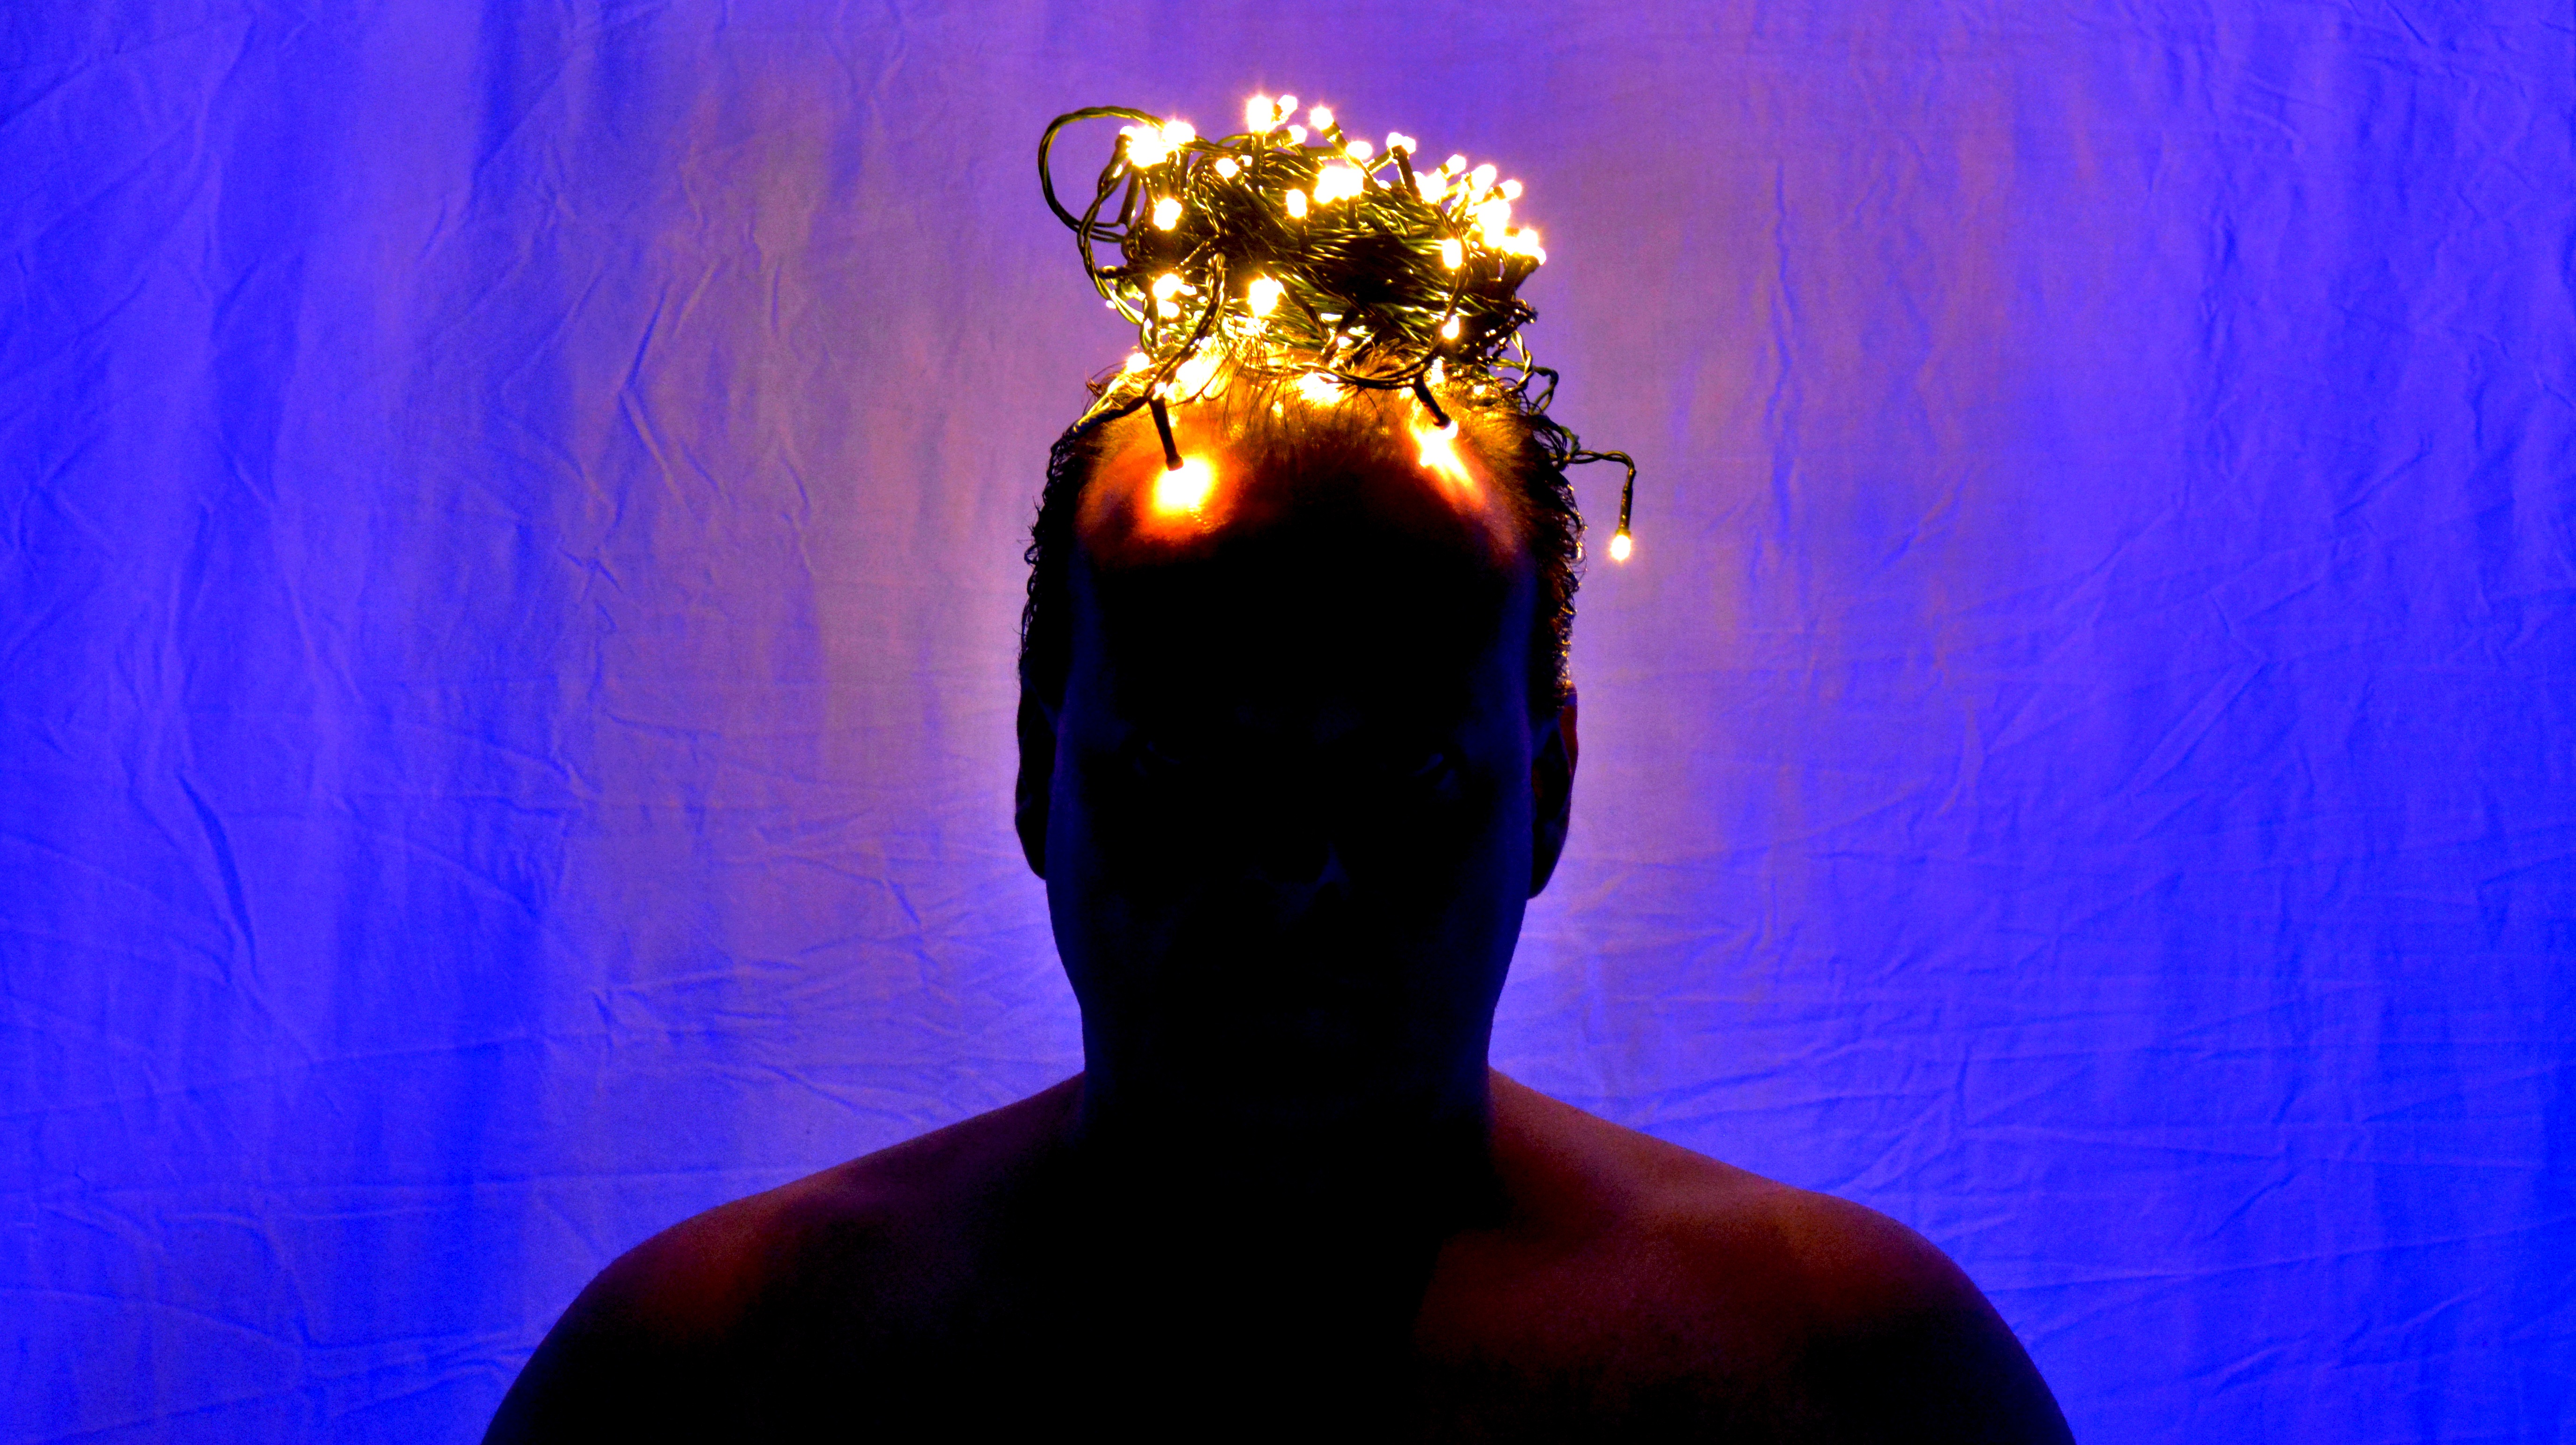
man, light, male, color, darkness, blue, crown, lights, uv, crowned, eruption, sensual, embers, sensuality, light effect, lichterkette, act of part of, uv light, prominence